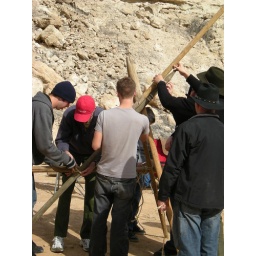
Scouts had to lash this flag pole tripod together. they raced against each other and the clock